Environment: real
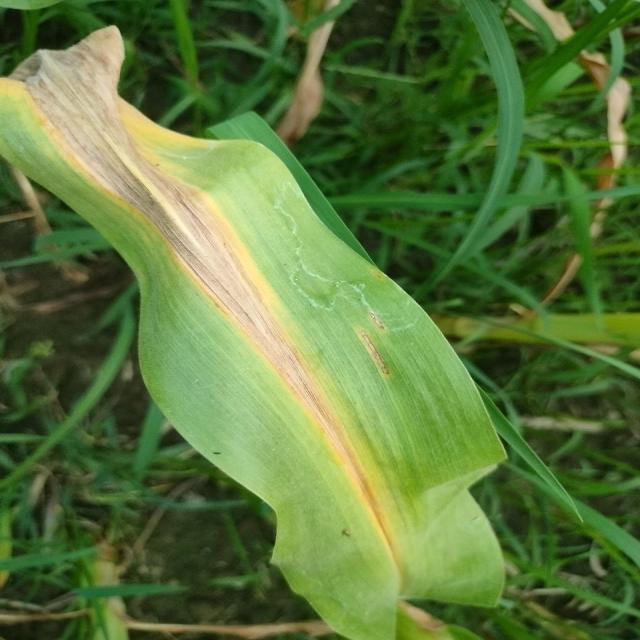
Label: nitrogen_deficiency